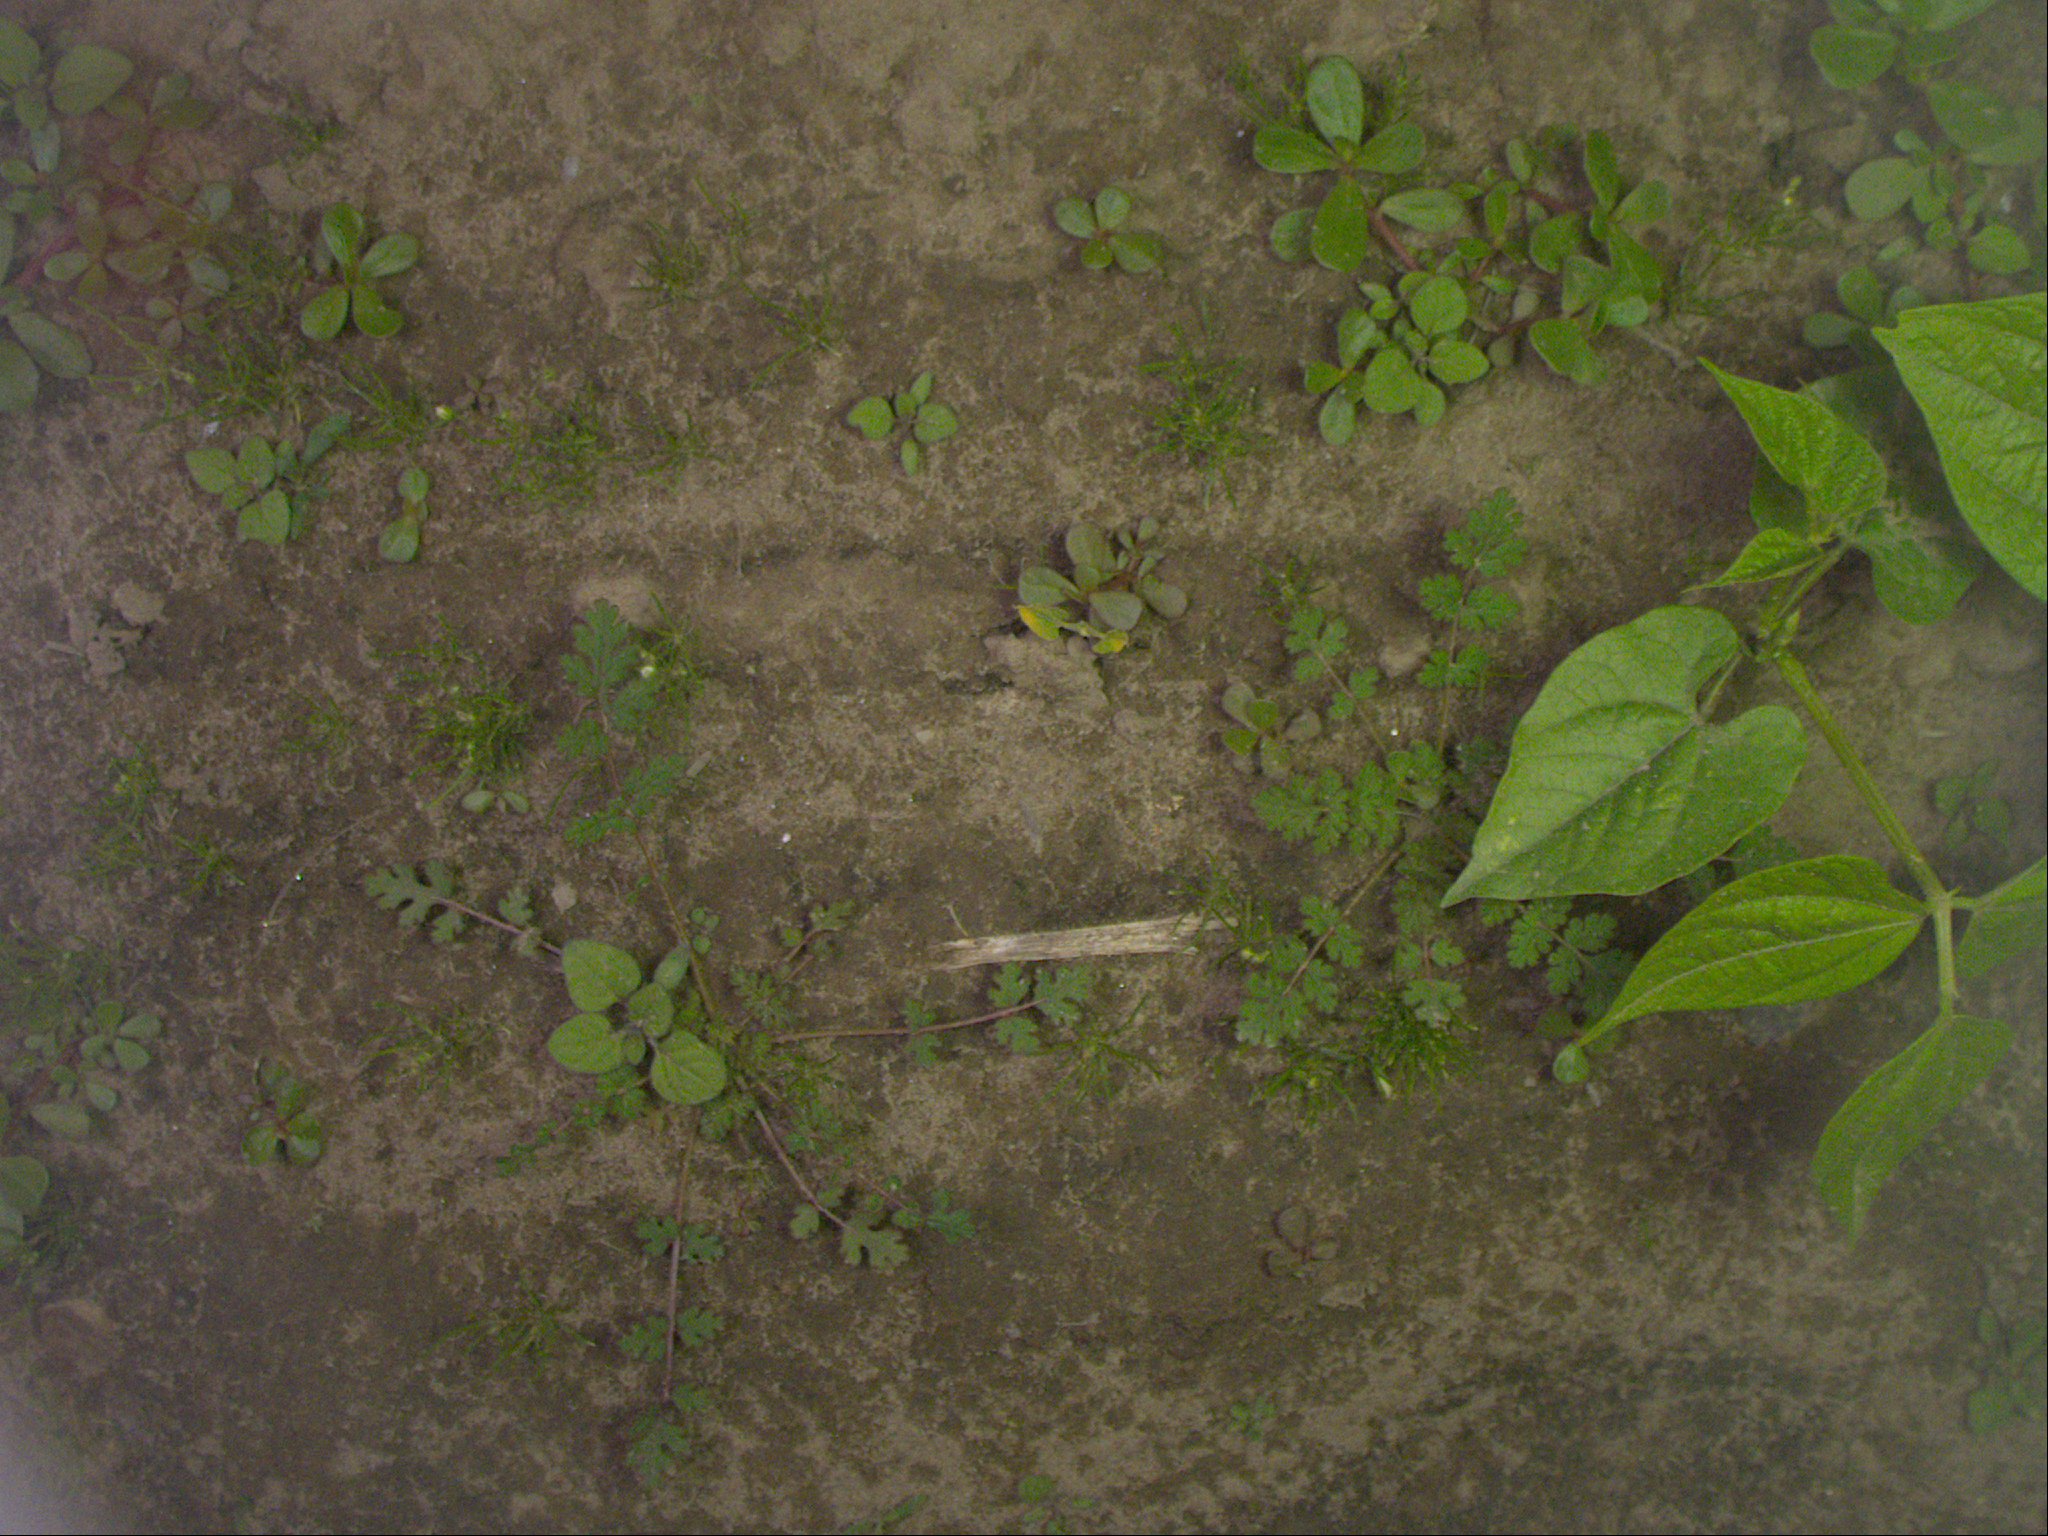
Crop: bean
Objects: bean, stem_bean